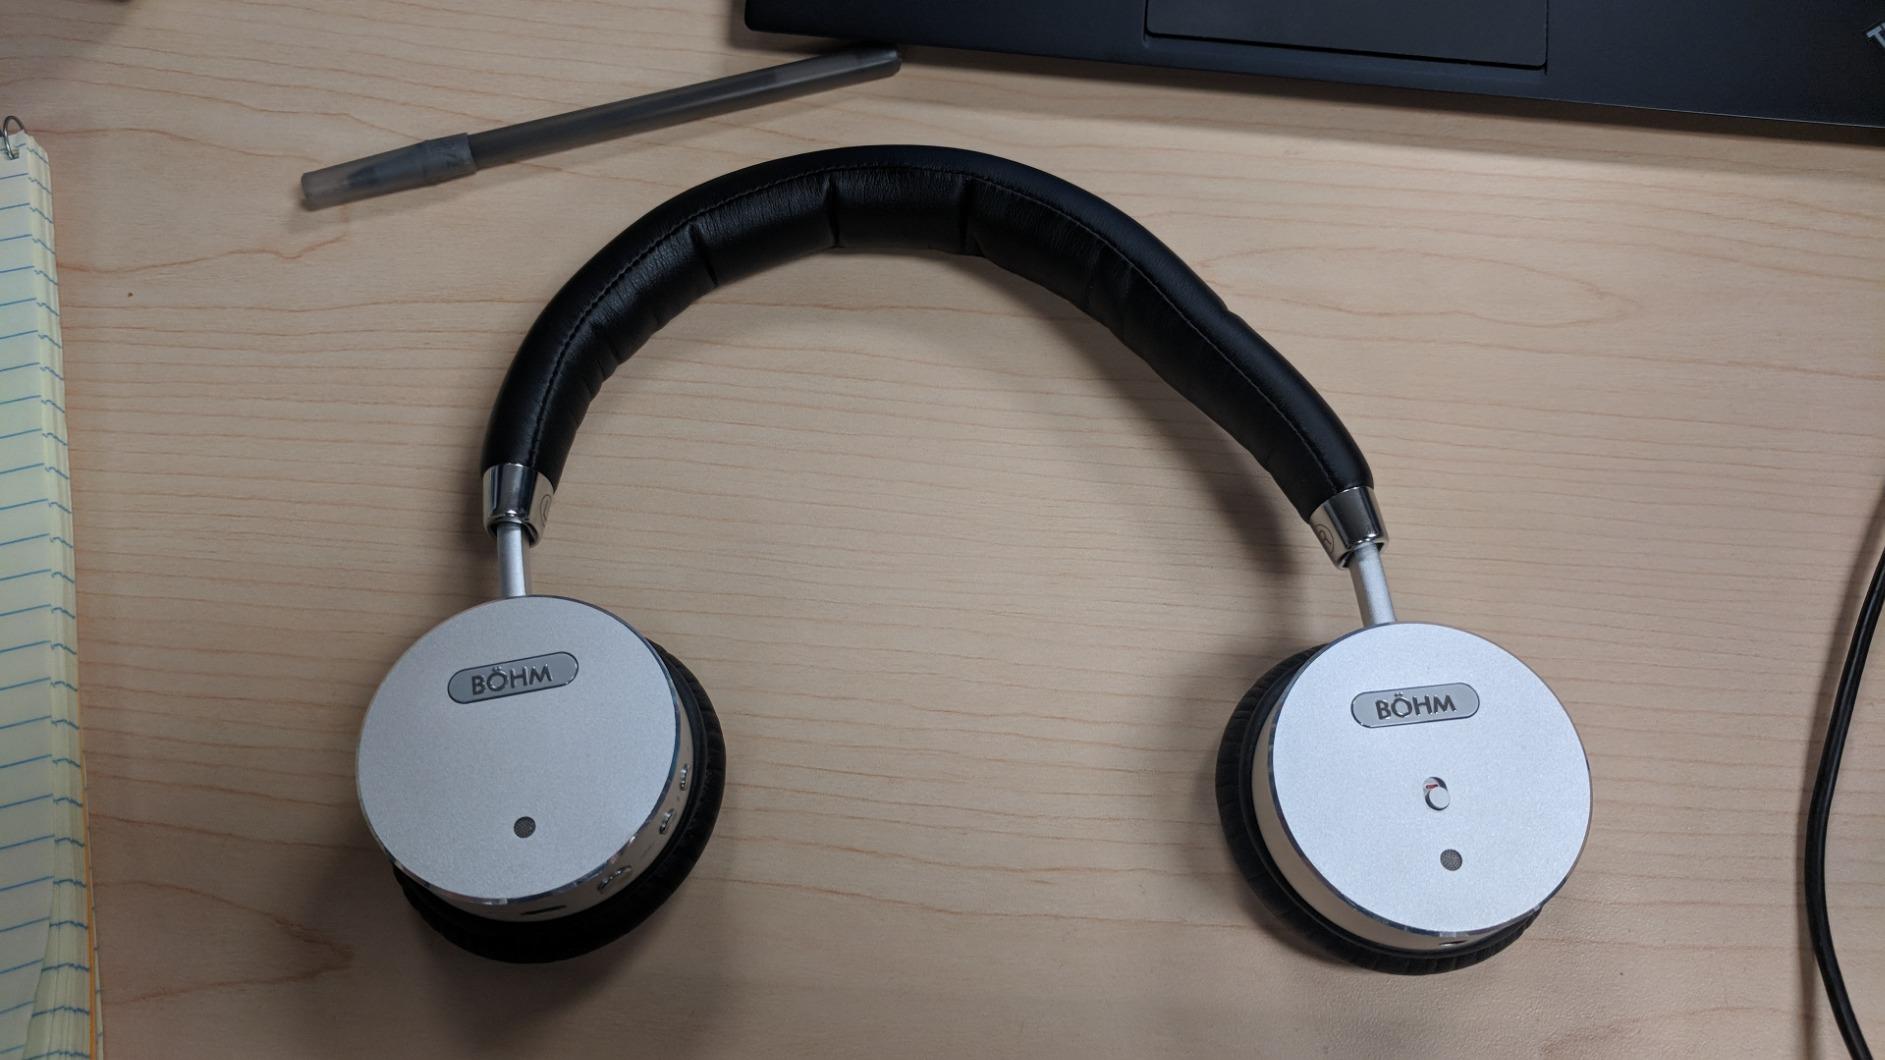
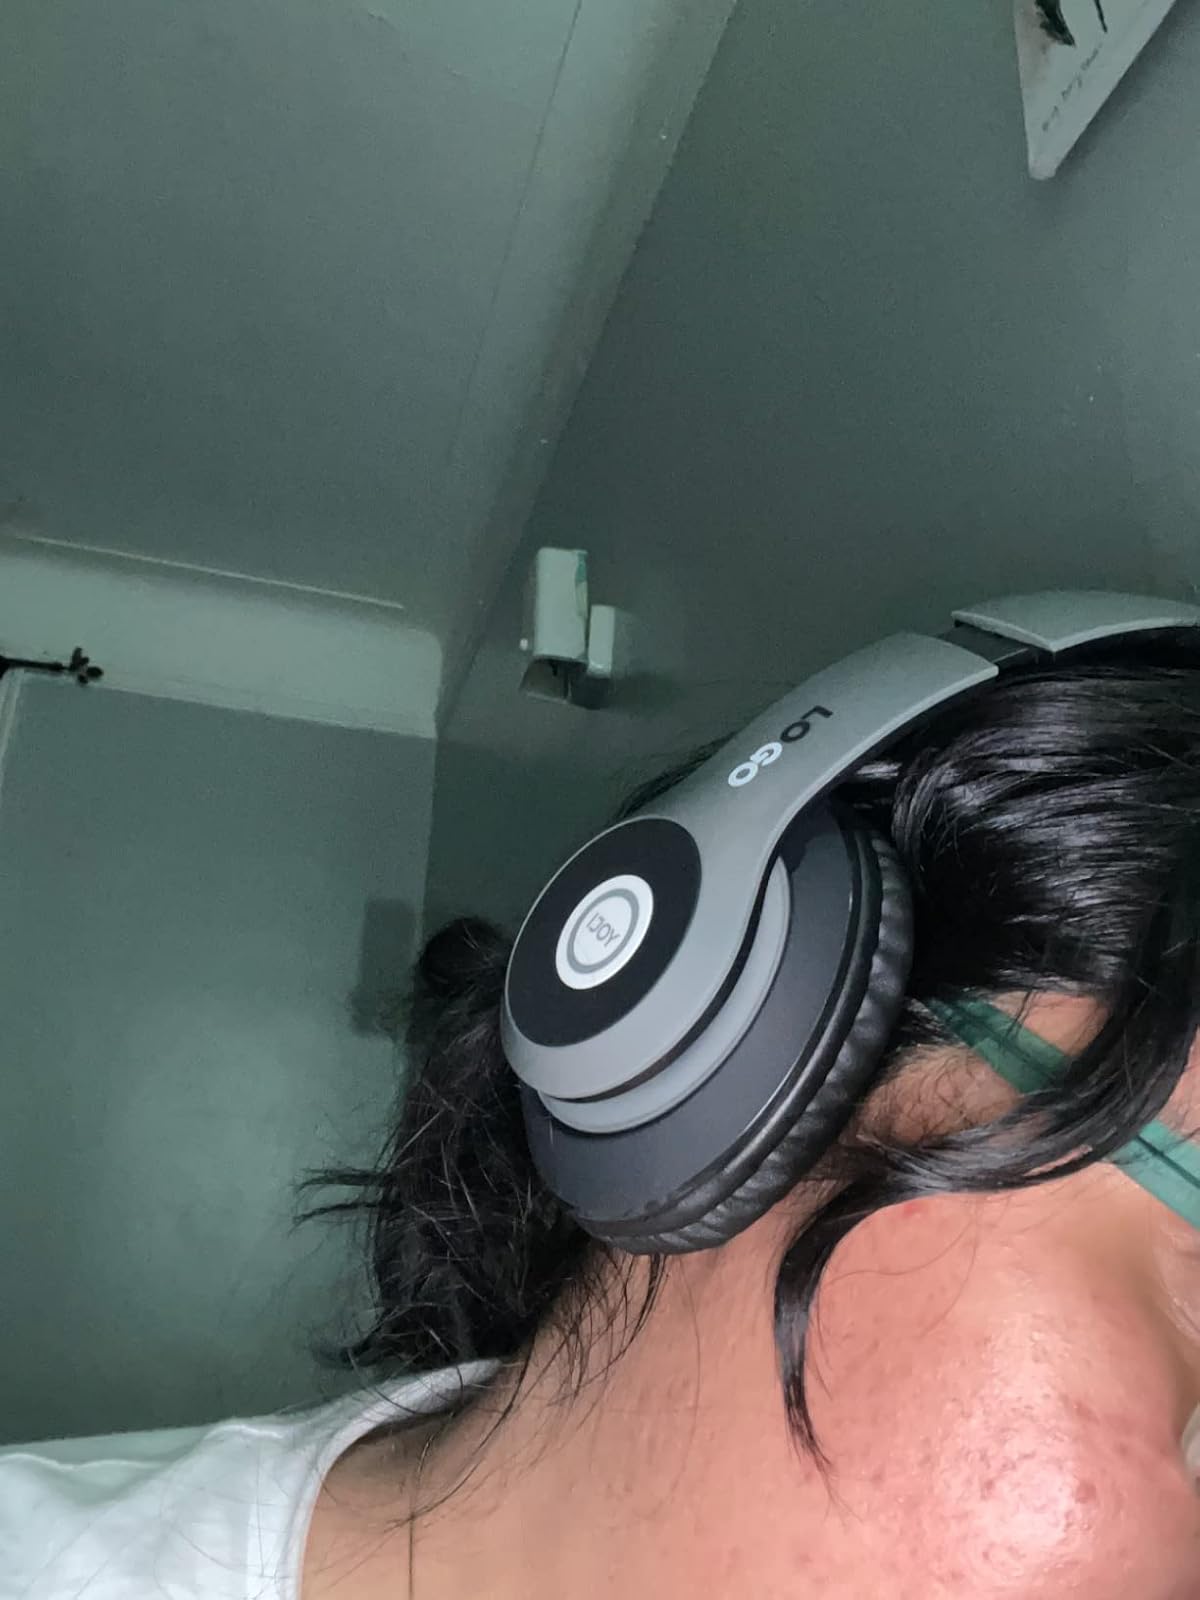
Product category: headphones
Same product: no